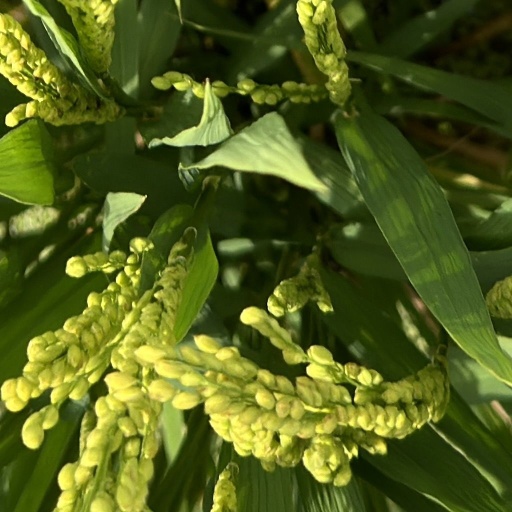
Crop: rice